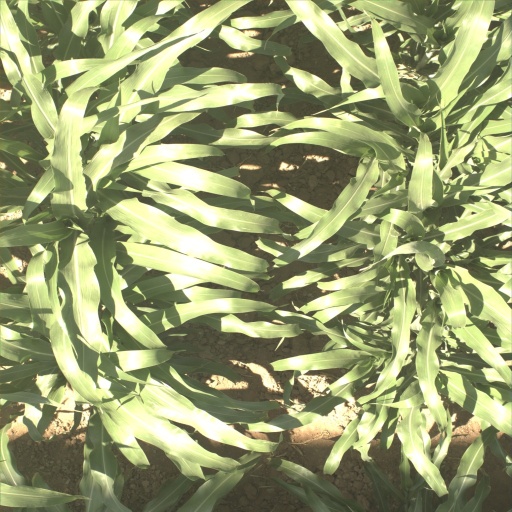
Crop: sorghum